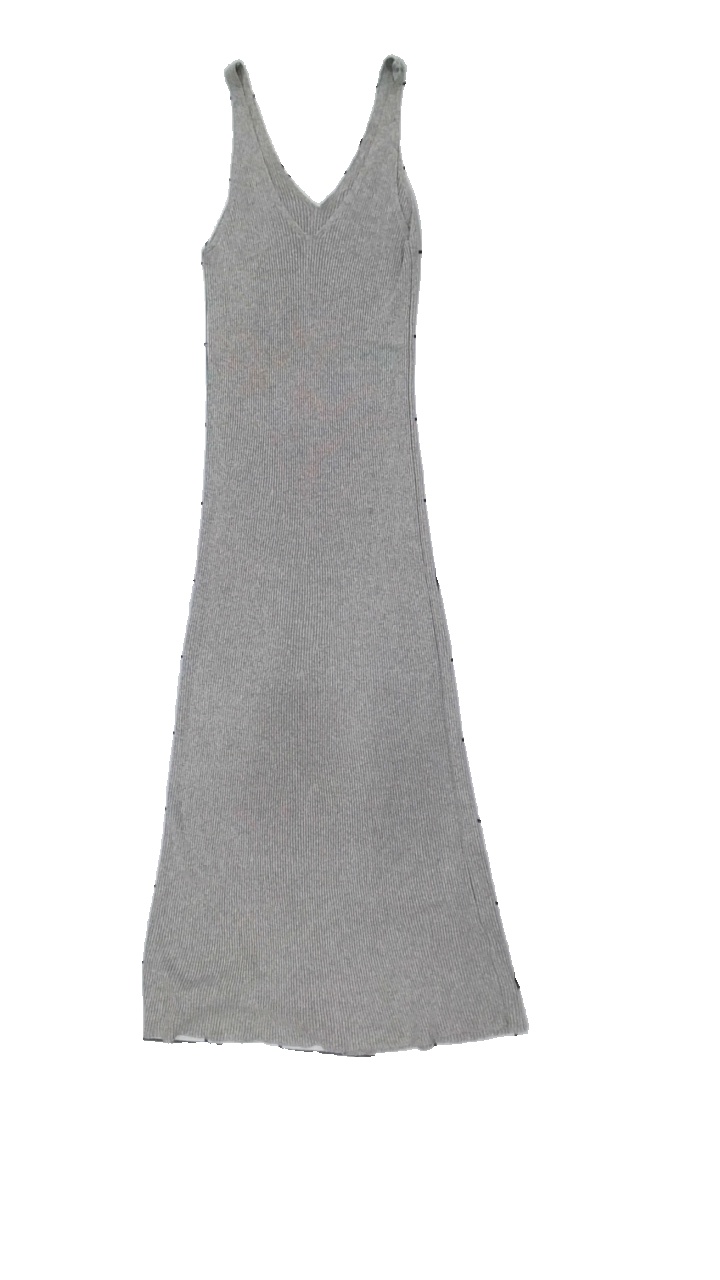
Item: Dress (Ladies)
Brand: Missing
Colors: Grey
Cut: Regular
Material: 100% visc
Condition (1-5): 3
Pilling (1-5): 4
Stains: Minor
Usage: Reuse
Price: <50